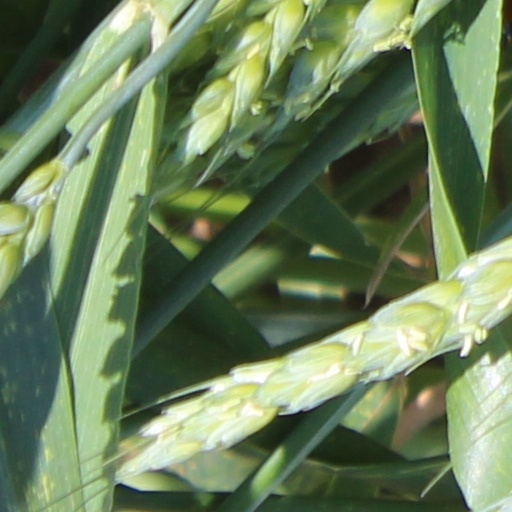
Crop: wheat